USCGC Frank Drew

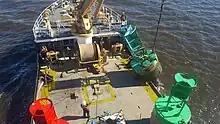
"Frank Drew" resetting buoys after Hurricane Florence

"Frank Drew's" buoy tending involves lifting them onto her deck where marine growth is scraped and pressure washed off, inspecting the buoy itself, and replacing lights, solar cells, and radar transponders. The mooring chain or synthetic cable is inspected and replaced as needed. The concrete block mooring anchor is also inspected. Aside from this routine maintenance, intense storms along the Atlantic coast create additional work for "Frank Drew". For instance, Hurricane Florence displaced nearly 200 buoys in North Carolina, and the ship was one of the Coast Guard vessels which reset them in their proper locations. Emergency maintenance is also required when accidents damage or sink buoys. In 2016, for instance, a buoy near the Chesapeake Bay BridgeTunnel was hit by a vessel under tow and disappeared. The channel was closed to deep-draft shipping until a team, including "Frank Drew", could assess the situation. Seasonal exchanges between large summer buoys and simpler buoys with ice-resistant hulls is also required on rivers prone to freezing.